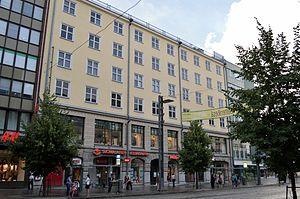
La Maison Tammero est un bâtiment de style classicisme nordique construit dans le quartier de Tammerkoski à Tampere en Finlande.
La rue Hämeenkatu est la rue principale de Tampere en Finlande.